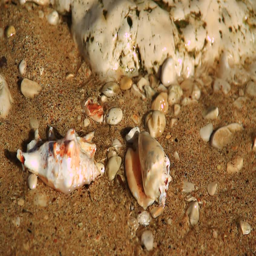
shells on the summer beach